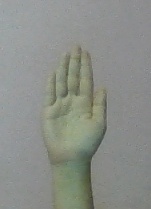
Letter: seen